Battle of San Lorenzo

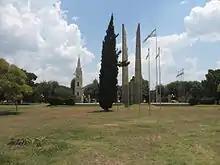
The ""Field of Glory"" at San Lorenzo, Santa Fe, site of the battle. The San Carlos Convent and the monument of the battle are seen in the background

The battle was fought at the location of the modern city of San Lorenzo, Santa Fe which is next to the Paraná River, at the point of its widest flow. The west bank of the river was tall and steep, forming a natural obstacle, and ships could only land troops and materials on that side of the river using man-made paths cut into the side. The battlefield was near one of these paths, shaped like a ladder, after which the terrain was a big plain with scattered bushes. The San Carlos Convent, the main nearby building, was a short distance away from the river.